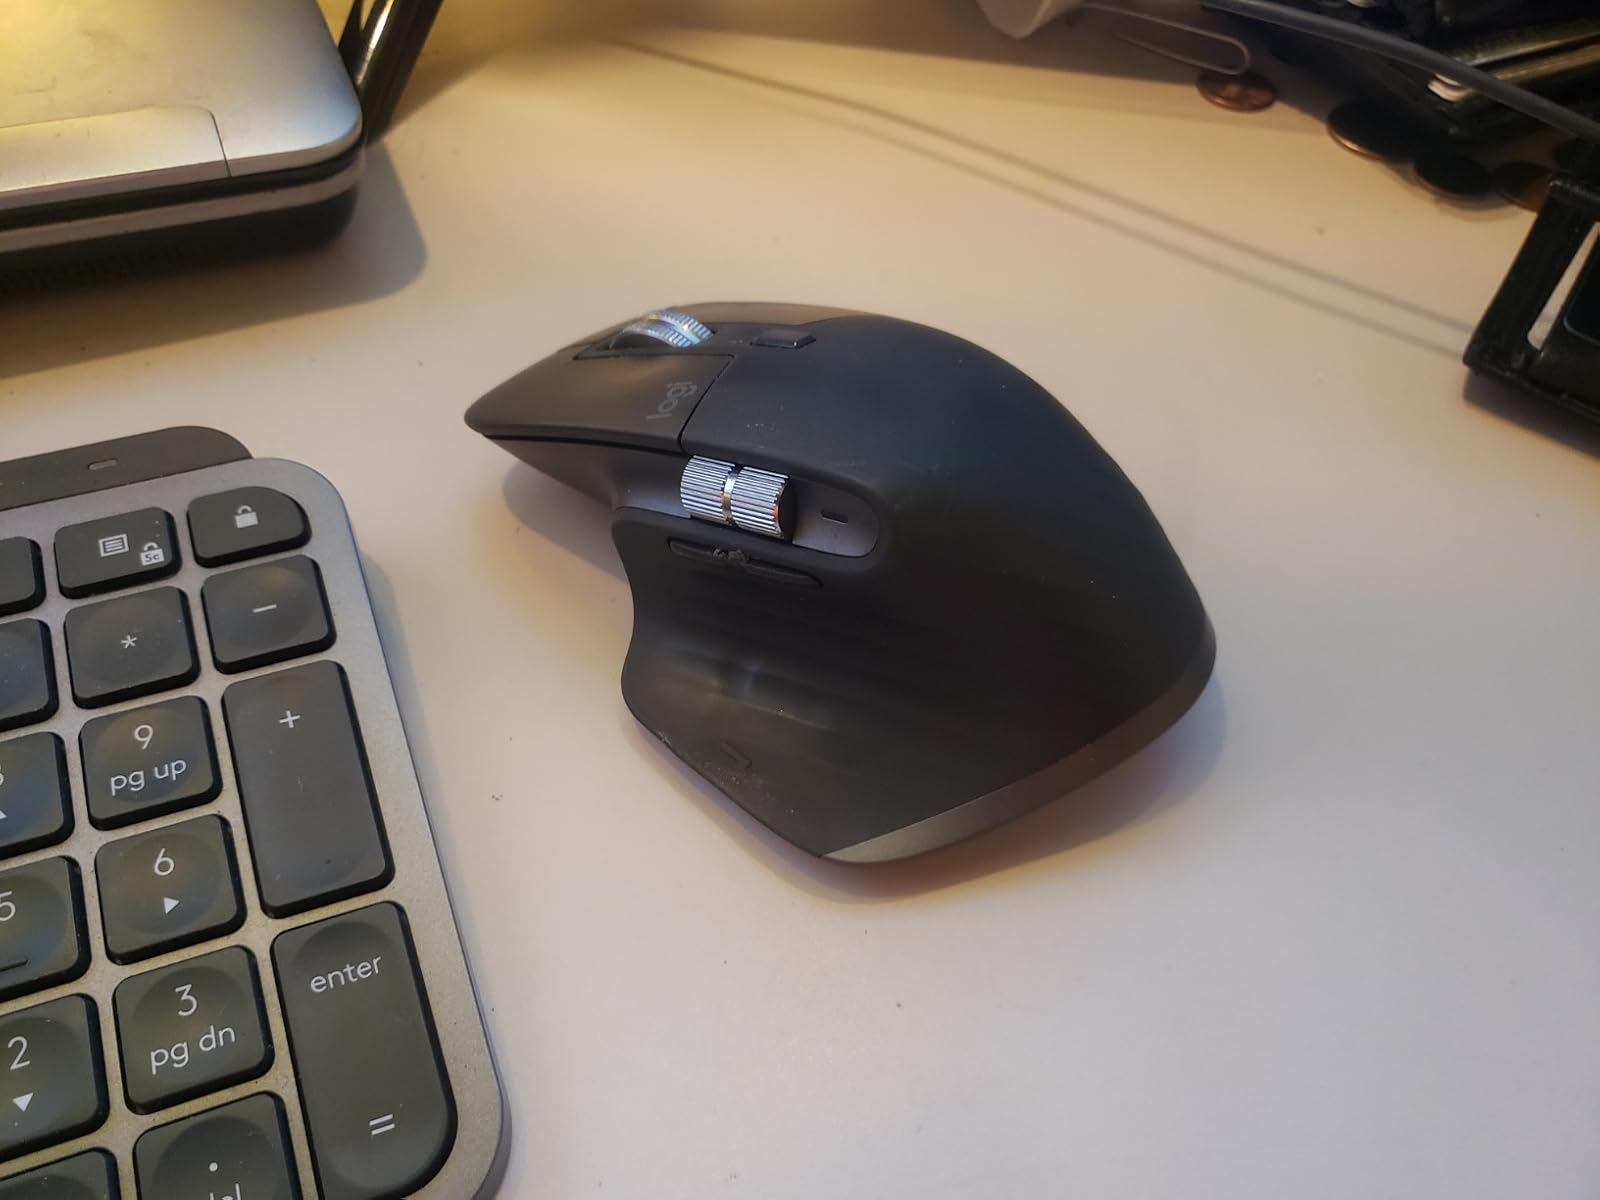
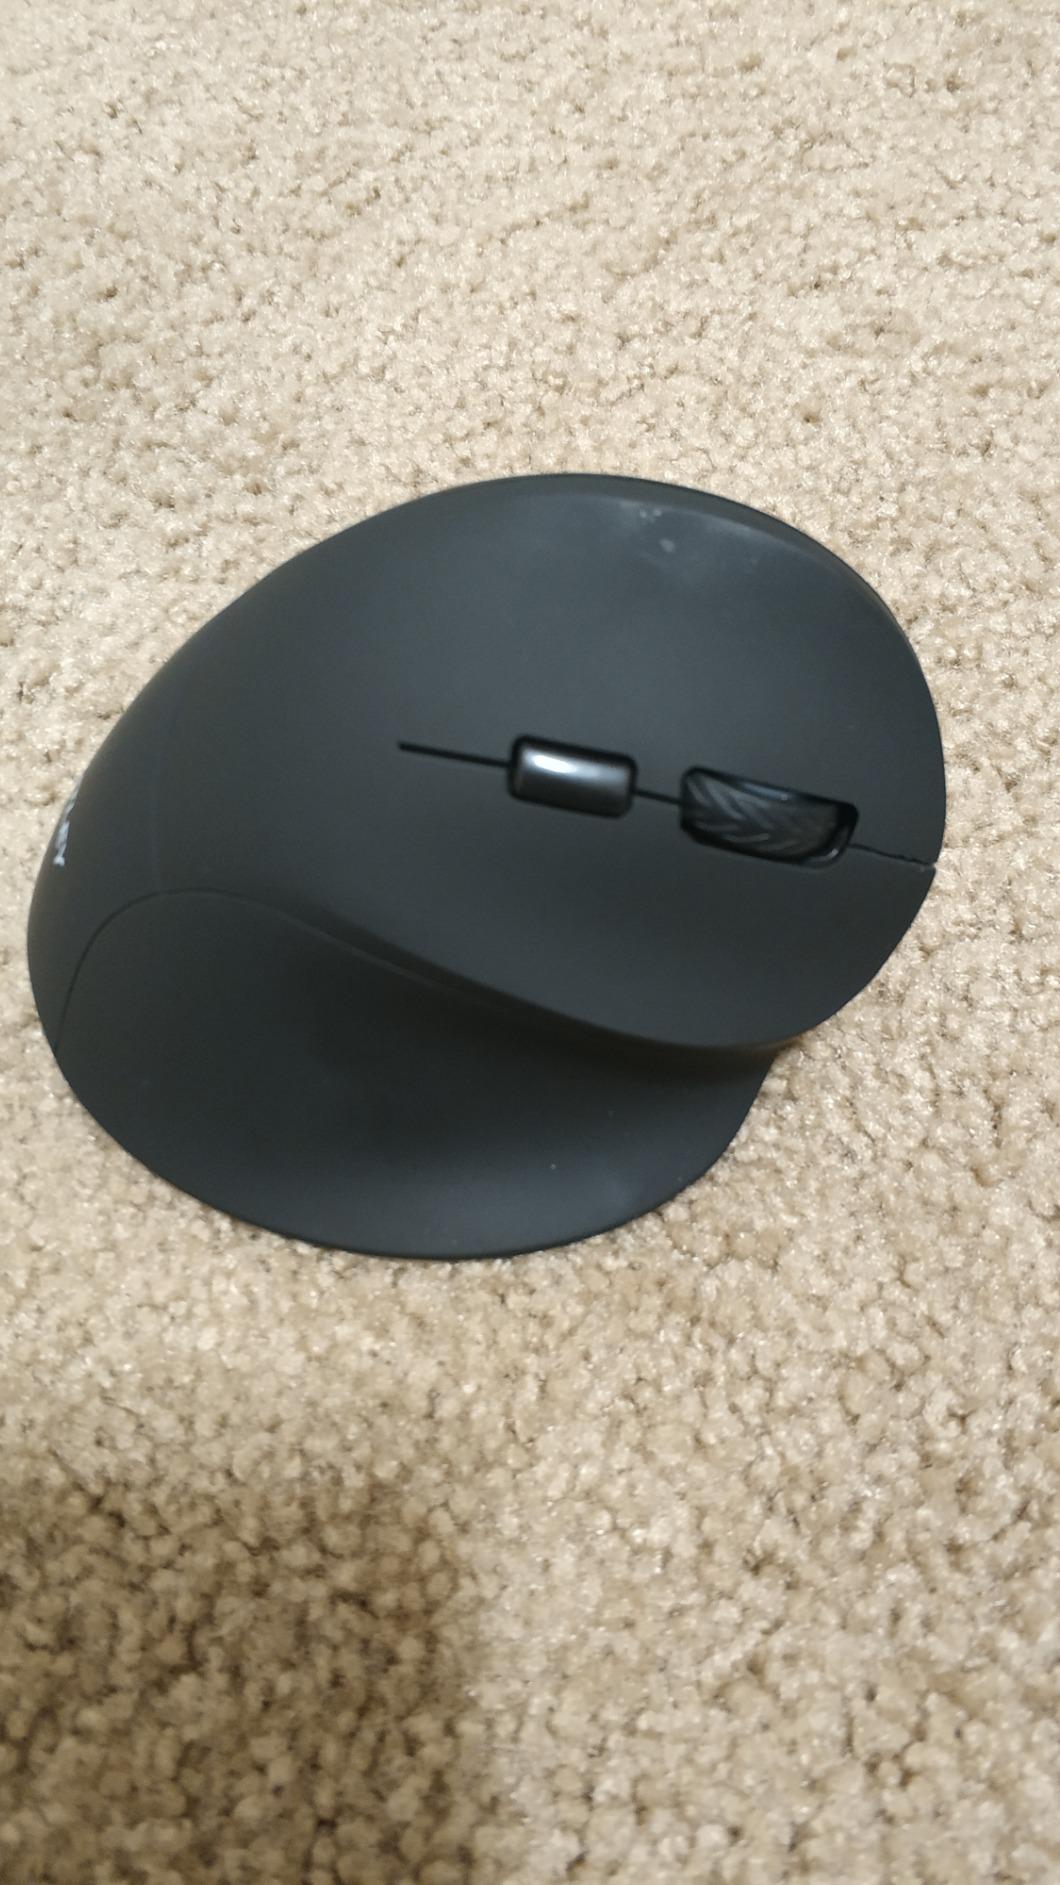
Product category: mouse
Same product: no